Y Wladfa

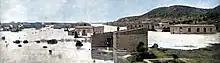
A flooded settlement in the Welsh colony

By the mid-1880s most of the good agricultural land in the Lower Chubut valley had been claimed, and the colonists mounted a number of expeditions to explore other parts of Patagonia to seek more cultivable land. In 1885, the Welsh asked the governor of Chubut Province, Luis Jorge Fontana, for permission to arrange an expedition to explore the Andean part of Chubut. Fontana decided to accompany the expedition in person. By the end of November 1885 they had reached a fertile area which the Welsh named (Pleasant Valley). By 1888, this site at the foot of the Andes had become another Welsh settlement, named in Spanish . As the population grew here, the towns of Esquel and Trevelin were founded.